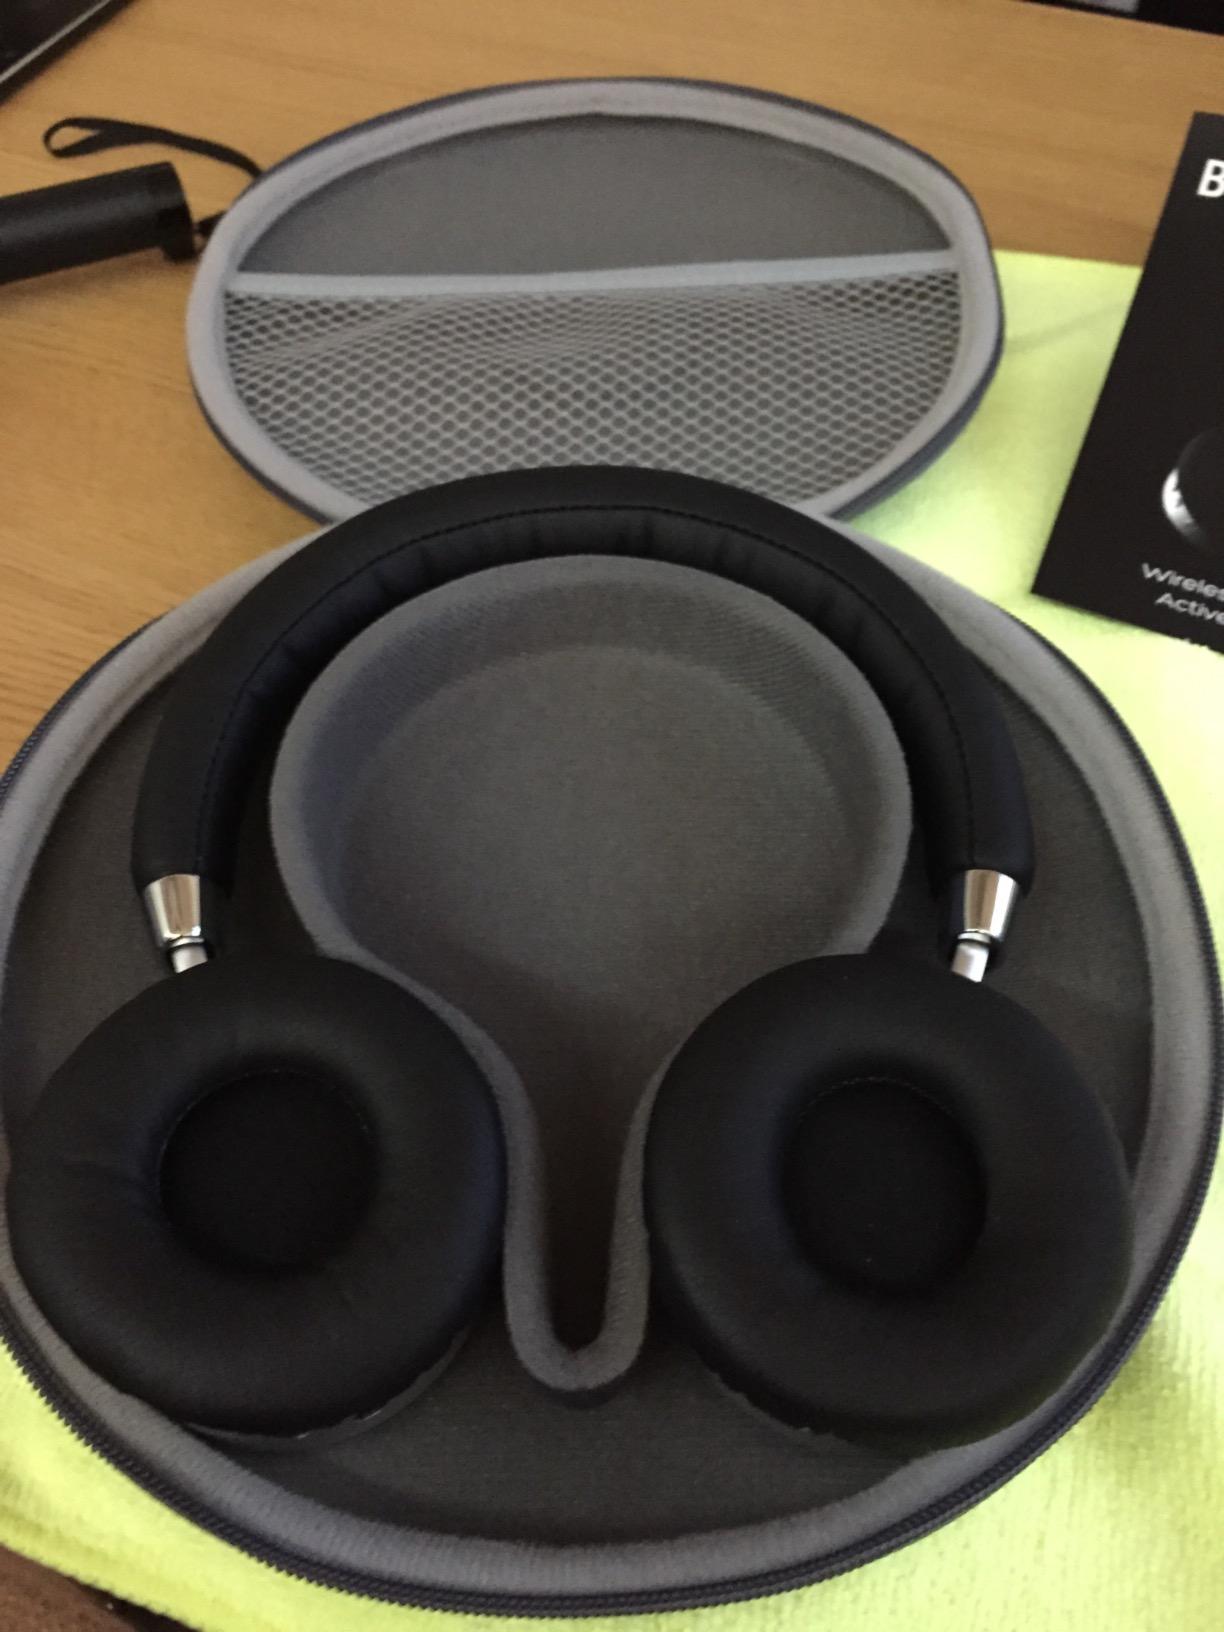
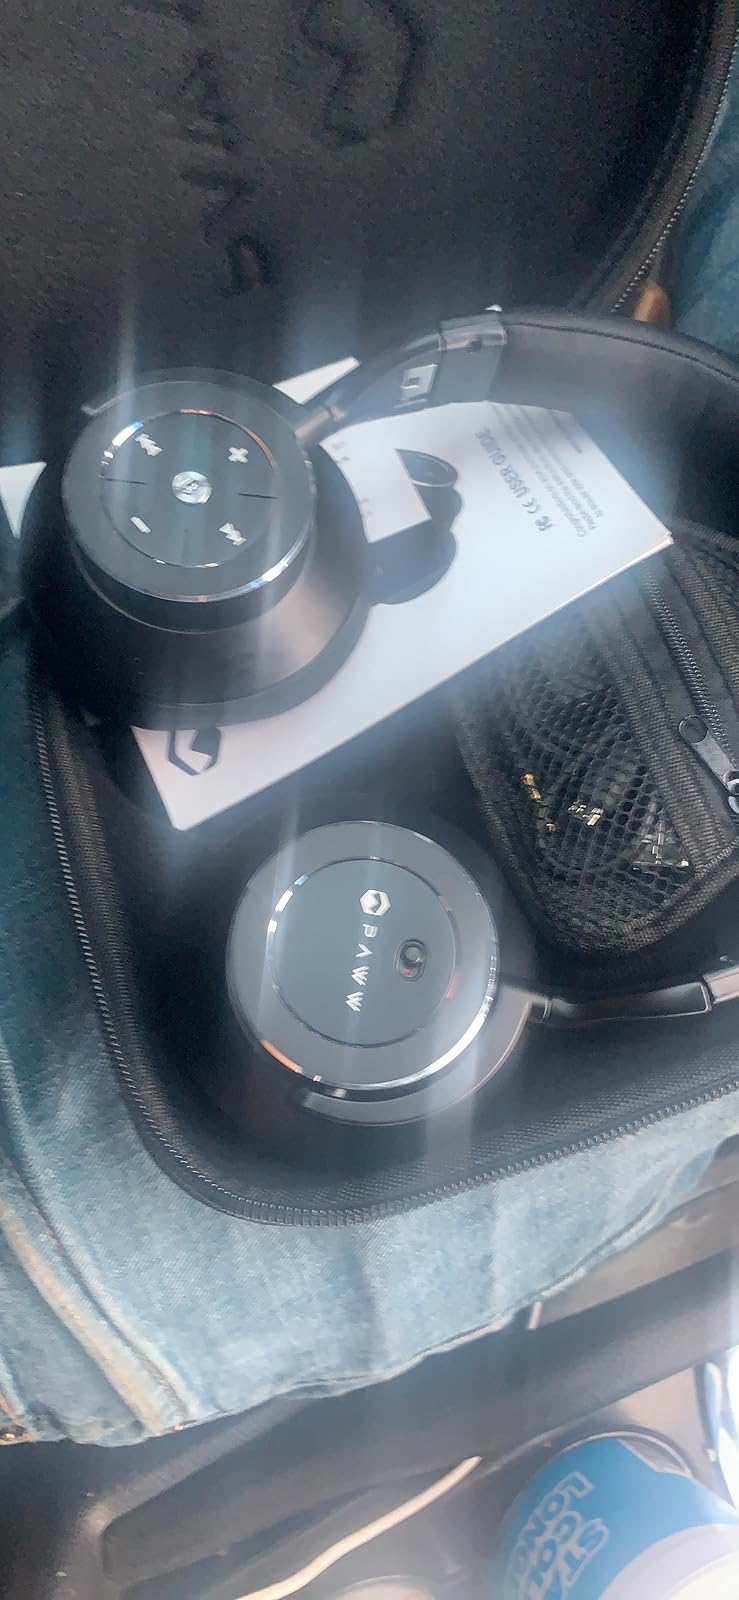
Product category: headphones
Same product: no